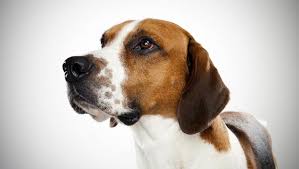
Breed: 223-n000074-English_foxhound